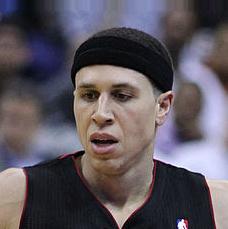
Age: 32